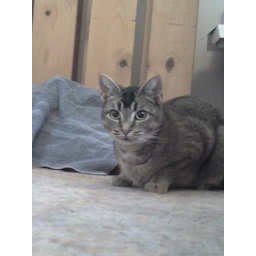
Tahsa in the computer room the day I brought her home